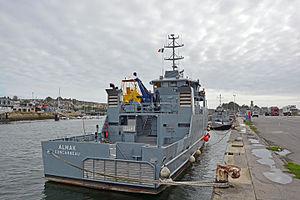
L'Almak à quai à Concarneau